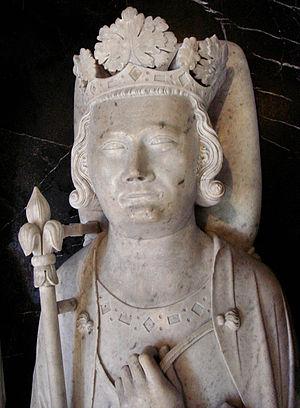
Saint-Denis (Île-de-France), basilique nécropole royale, gisant de Philippe IV dit le Bel, roi de France.
L'histoire de Péronne commence à la Préhistoire. Située sur une colline, presque totalement entourée par la Somme et ses étangs naturels, Péronne a été peuplée depuis le Néolithique mais le nom du site ne nous est connu que depuis la période mérovingienne. La ville se développa autour de son château et subit plusieurs sièges et destructions qui marquèrent son histoire du Moyen Âge au XXᵉ siècle.
Le sénéchal de Lyon est un officier royal d'Ancien Régime ayant pour cadre d'action la sénéchaussée lyonnaise et disposant, comme ses confrères, de larges pouvoirs judiciaires, civils et militaires. Agent d'influence royale sur un territoire frontalier, le sénéchal est secondé par un lieutenant ou un gardiateur. Au cours du XVᵉ siècle, il est relégué sur le plan militaire à une importance inférieure par l'apparition des gouverneurs, et avec l'installation des intendants au XVIIe siècle, il perd la plupart de ses compétences administratives. La sénéchaussée disparait avec la Révolution française.
Les Capétiens forment une dynastie princière d’origine franque, issue des Robertiens, qui accède en 987 au trône de France lors de l'élection d'Hugues Capet. Ses descendants règnent sur la France sans interruption jusqu'en 1792, puis à nouveau de 1814 à 1830 avec une interruption pendant les Cent-Jours. Louis-Philippe est le dernier souverain de la dynastie en France. La dynastie capétienne est la dynastie qui a le plus influencé les peuples d'Europe durant le Moyen Âge. Principalement basée en France, les Capétiens ont régné sur : le royaume de France, le royaume de Portugal, le royaume d'Aragon, le royaume de Navarre, l'Empire latin de Constantinople, le royaume de Pologne, le royaume de Hongrie, un duché dans le Saint-Empire romain germanique et un dans le royaume d'Angleterre.
Les institutions du Pays basque français avant 1789 résultent grandement — dans ce territoire constituant aujourd'hui une partie du département français des Pyrénées-Atlantiques et situé à la frontière avec l’Espagne — d’une structure sociale établie autour de la maison basque, et de son mode de transmission intergénérationnelle, ainsi que de la gestion des terres communes. Cela se traduit par la jouissance partagée d’une propriété indivise. Cette gestion commune des Basques est considérée être à l’origine des assemblées paroissiales, qui forment le socle des institutions délibératives du Pays basque.
Philippe IV, dit « le Bel » et « le Roi de fer », fils de Philippe III le Hardi et de sa première épouse Isabelle d'Aragon, est roi de France de 1285 à 1314, onzième roi de la dynastie des Capétiens directs.